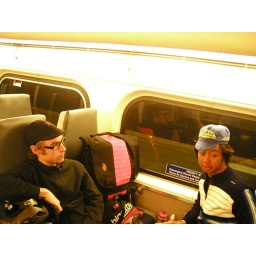
grey and jay, before we got kicked off the train in sunnyvale. There wasn't any room in the bike car.